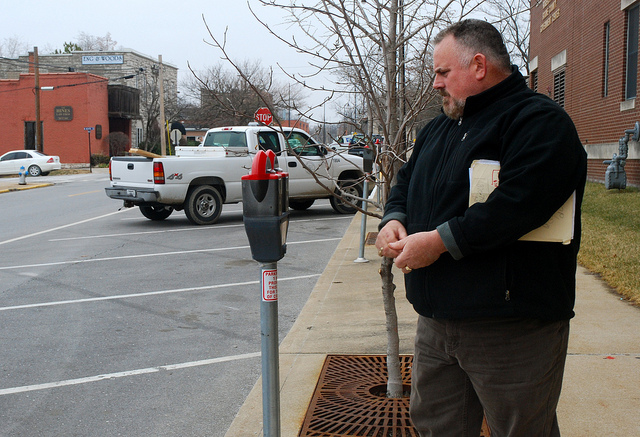
user: Given an image and a question. Answer the question in a short answer. Question: What is this man inserting in the machine? Short Answer:
assistant: coin